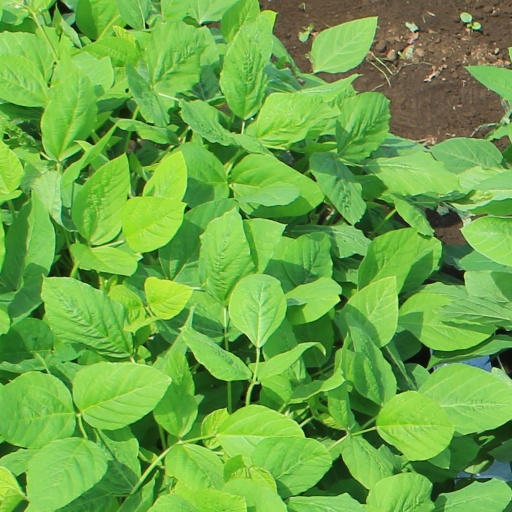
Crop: soybean